Laura Moisă

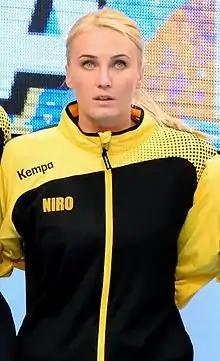

Laura Moisă (née Chiper; born 21 August 1989) is a retired Romanian handballer who played for Romanian national team.